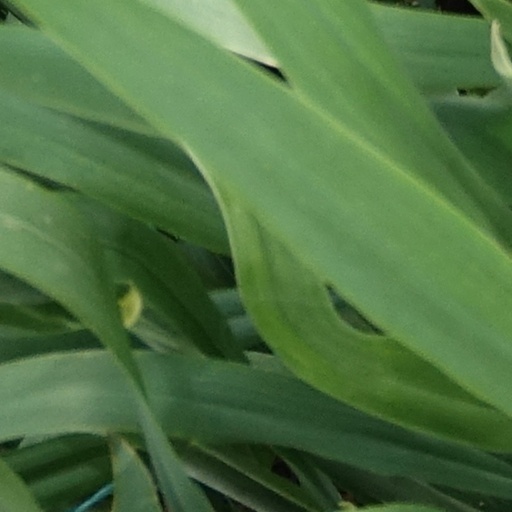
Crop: wheat